Muslimin Yahaya

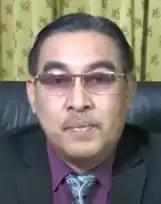

Muslimin bin Yahaya (Jawi مسلمين بن يحيى; born 13 July 1967) is a Malaysian politician who has served as Member of Parliament (MP) for Sungai Besar since May 2018. He served as the Deputy Minister of Entrepreneur Development and Cooperative in the Barisan Nasional (BN) administration under former Prime Minister Ismail Sabri Yaakob and former Minister Noh Omar from August 2021 to the collapse of the BN administration in November 2022 and Deputy Minister of Education I in the Perikatan Nasional (PN) administration under former Prime Minister Muhyiddin Yassin and former Minister Mohd Radzi Md Jidin from March 2020 to the collapse of PN administration in August 2021. He is a member of the Malaysian United Indigenous Party (BERSATU), a component party of the PN coalition and former component party of the Pakatan Harapan (PH) coalition and was a member of the United Malays National Organisation (UMNO), a component party of the Barisan Nasional (BN) coalition. After the defeat of BN to PH in 2018 general election, he resigned from UMNO in 2018 and joined BERSATU in 2019.